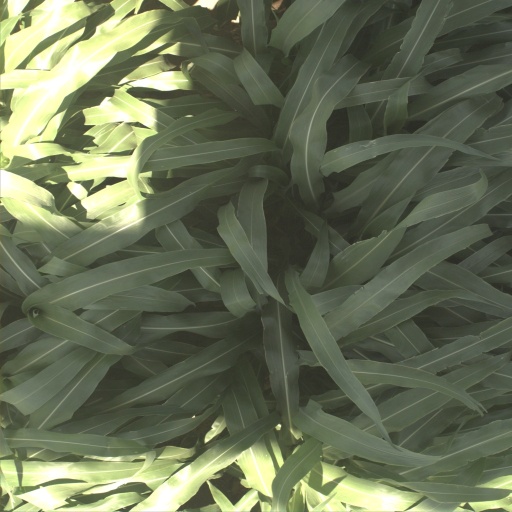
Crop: sorghum